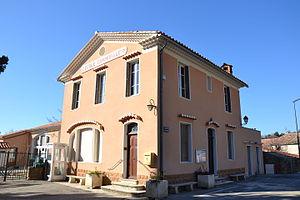
mairie école de Piégon
Piégon est une commune française située dans le département de la Drôme en région Auvergne-Rhône-Alpes.